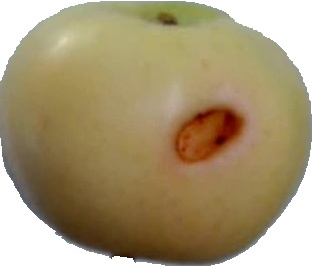
Label: apple_6